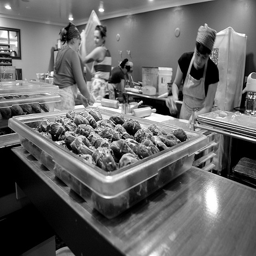
A group of people in a kitchen prepare food.
A lot of people that are in the kitchen.
A plastic container filled with pastry balls sitting on a counter.
The workers labor away making fantastic pastry treats.
Bakers are in a kitchen making boxes of donuts.